Renault Twingo

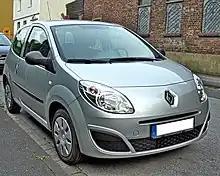
Renault Twingo II, phase one

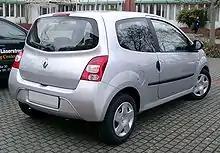
Rear of the Twingo II phase one

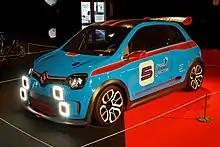
The Twin'Run concept

After presenting an initial concept at the 2006 Mondial de l'Automobile, Renault debuted the production Twingo II at the 2007 Geneva Motor Show with French market trim levels named "Authentique, Expression, Initiale, Dynamique", and "GT". Using the floorpan of the Renault Clio II, the Twingo II offered improved crash protection and was available in both RHD and LHD configurations. Production began in France and subsequently moved to the Revoz plant in Novo Mesto, Slovenia.